St Mary's Church, Acton

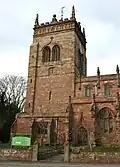
St Mary's tower

The church is built in red sandstone with a lead roof. The tower is within the body of the church with arches leading into the nave and the side aisles. These arches, together with the thin lancet windows and the flat buttresses, date from the 13th century. The authors of the "Buildings of England" series state that this early date is rare for towers in Cheshire. The upper parts of the tower, built after the collapse of 1757, are by William Baker in early Gothic Revival style. The nave has four bays, with north and south aisles of six bays. The chancel has three bays with a vestry on its north side. The piers of the arcade date from the 13th century while the capitals are from the 19th-century restoration. The authors of the "Buildings of England" series state that the body of the church is mostly Perpendicular in style. At the east end of the north aisle is the Mainwaring chapel, which was originally a Lady Chapel; at the north side of the tower is the Dorfold chantry. Old stone seating remains around the sides of the church, which is unusual.